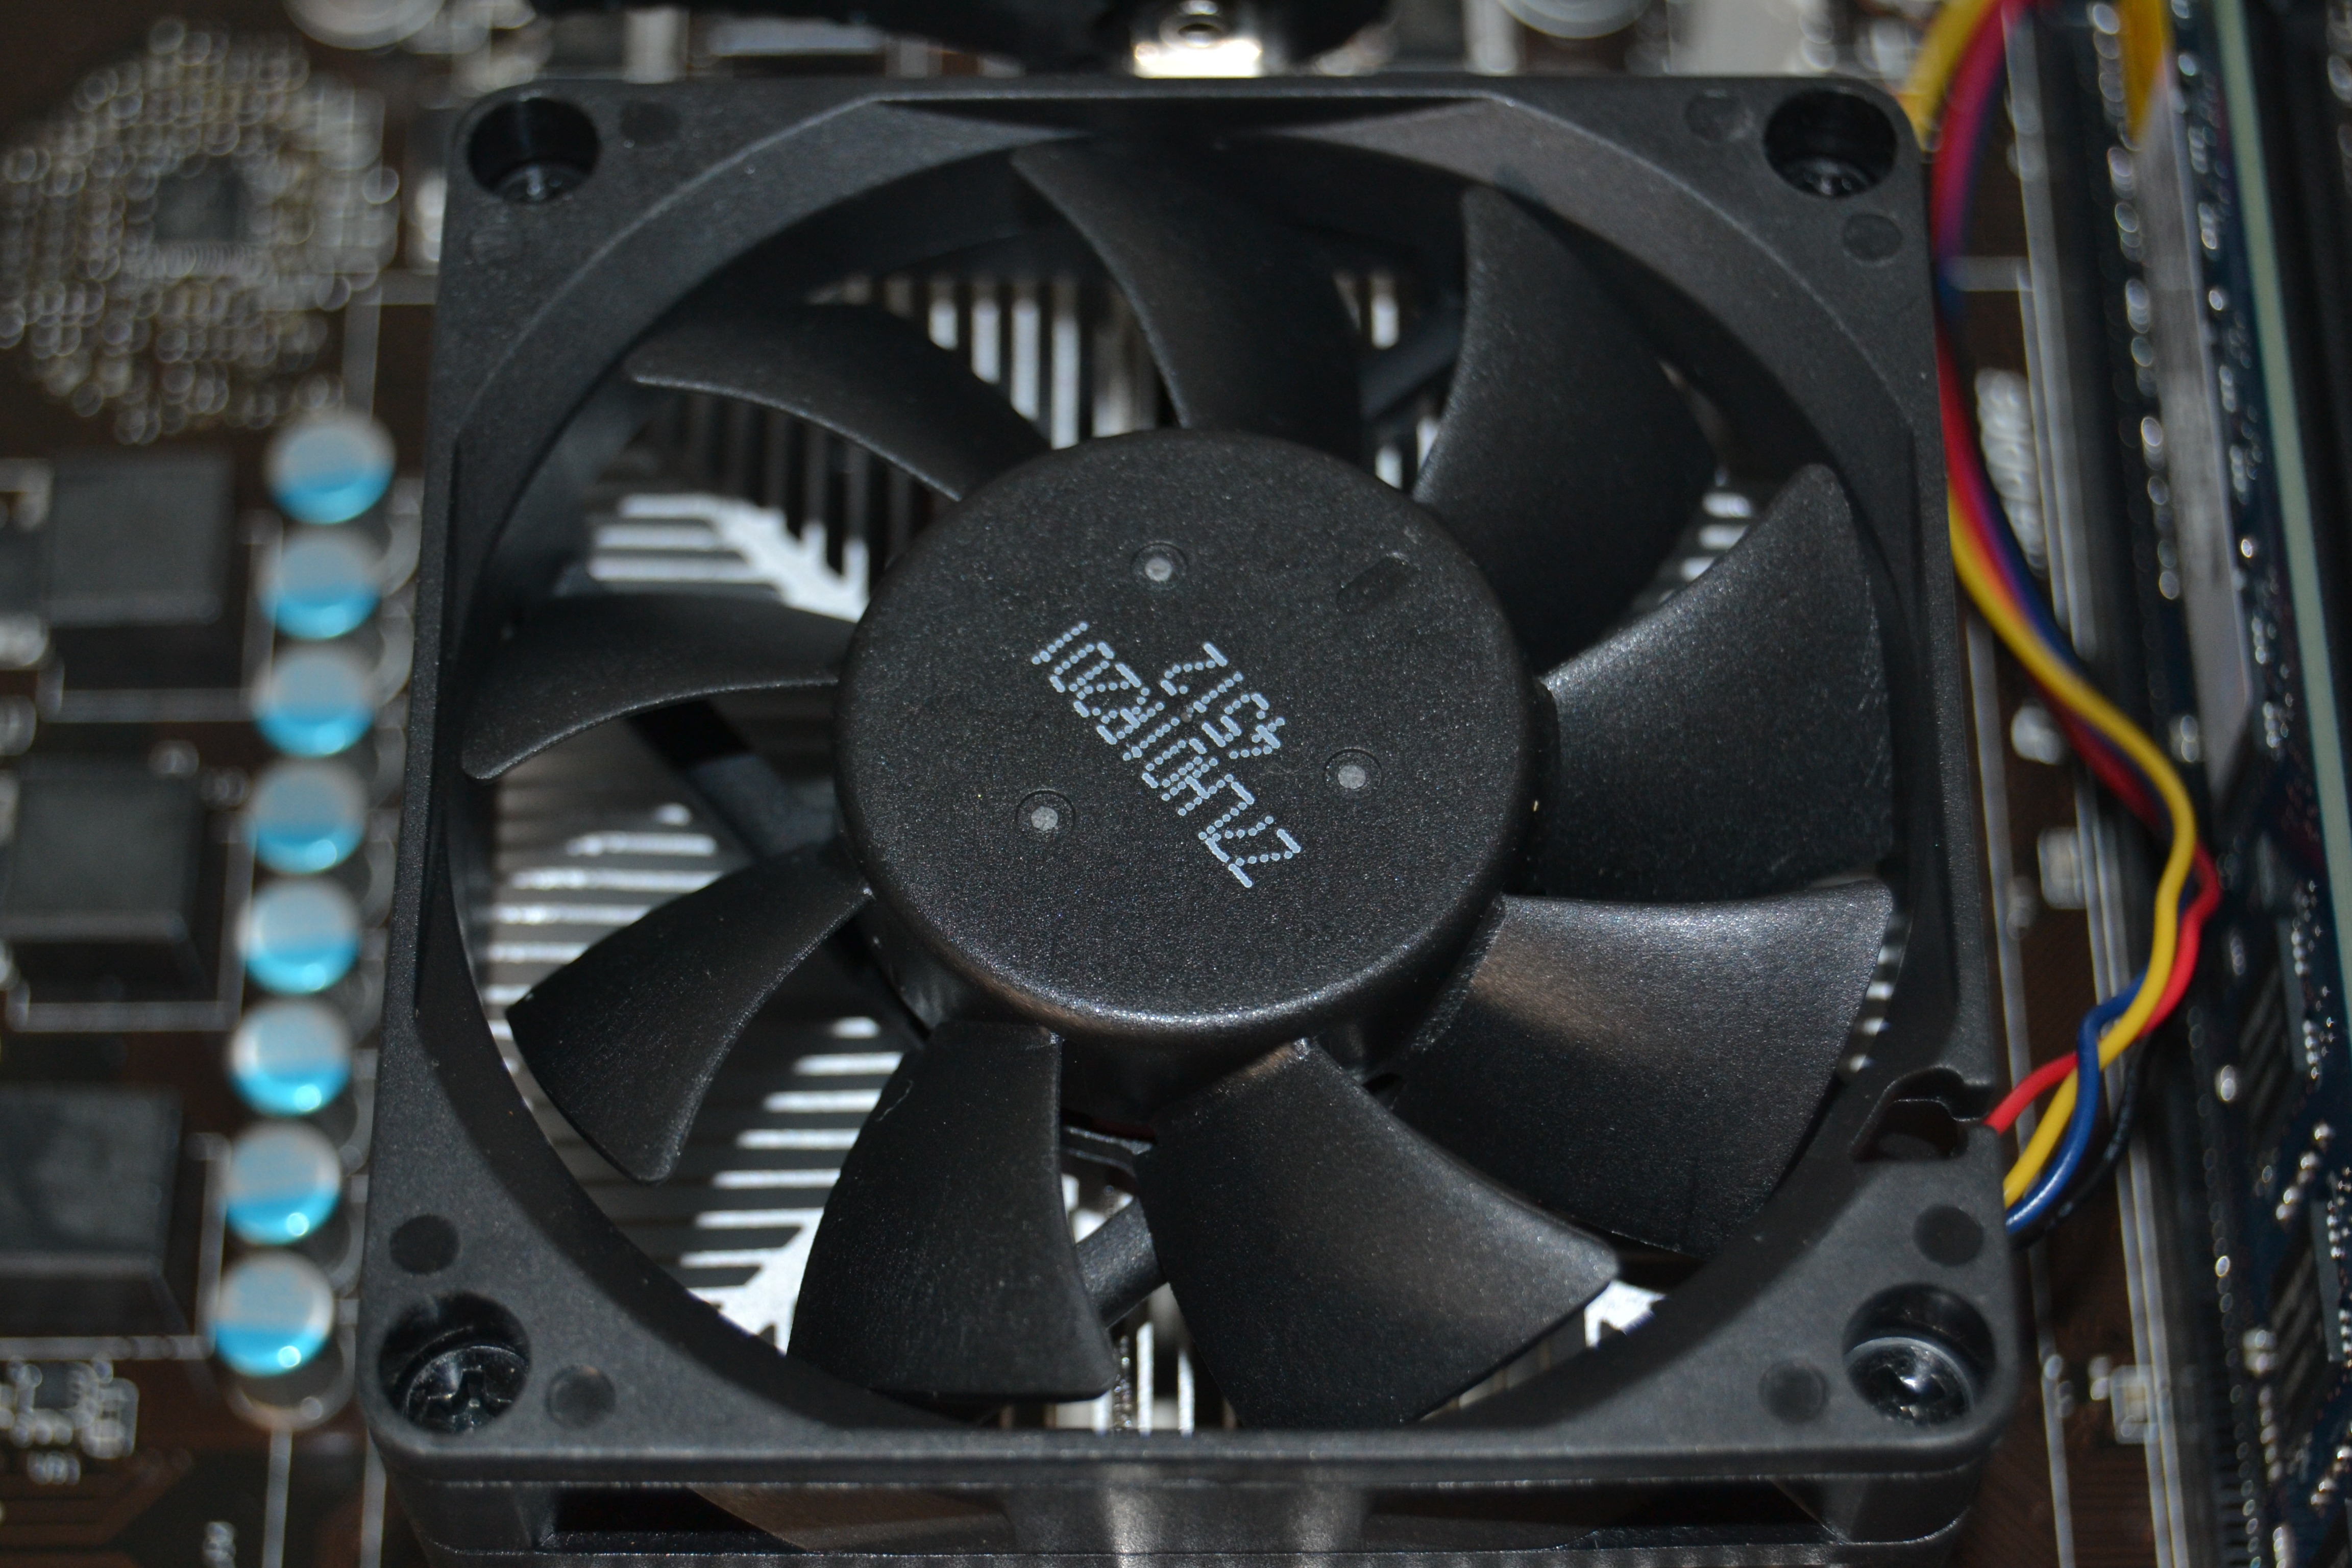
technology, wheel, ram, cooler, motherboard, electronic device, computer hardware, personal computer hardware